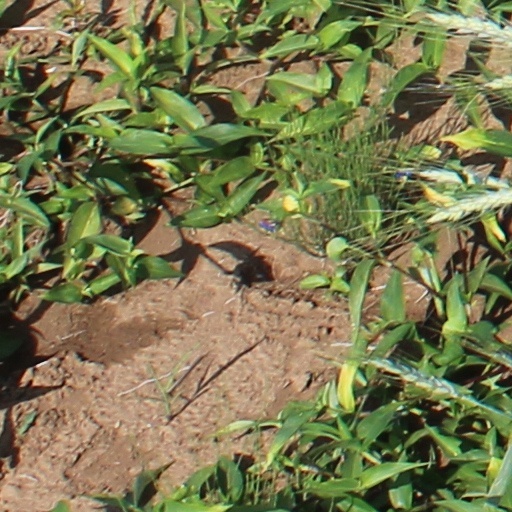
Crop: wheat